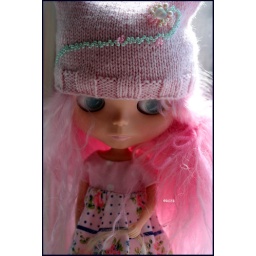
Annabel Lee is wearing a dress made by ArdentCurse and a hat made by Blythejane.